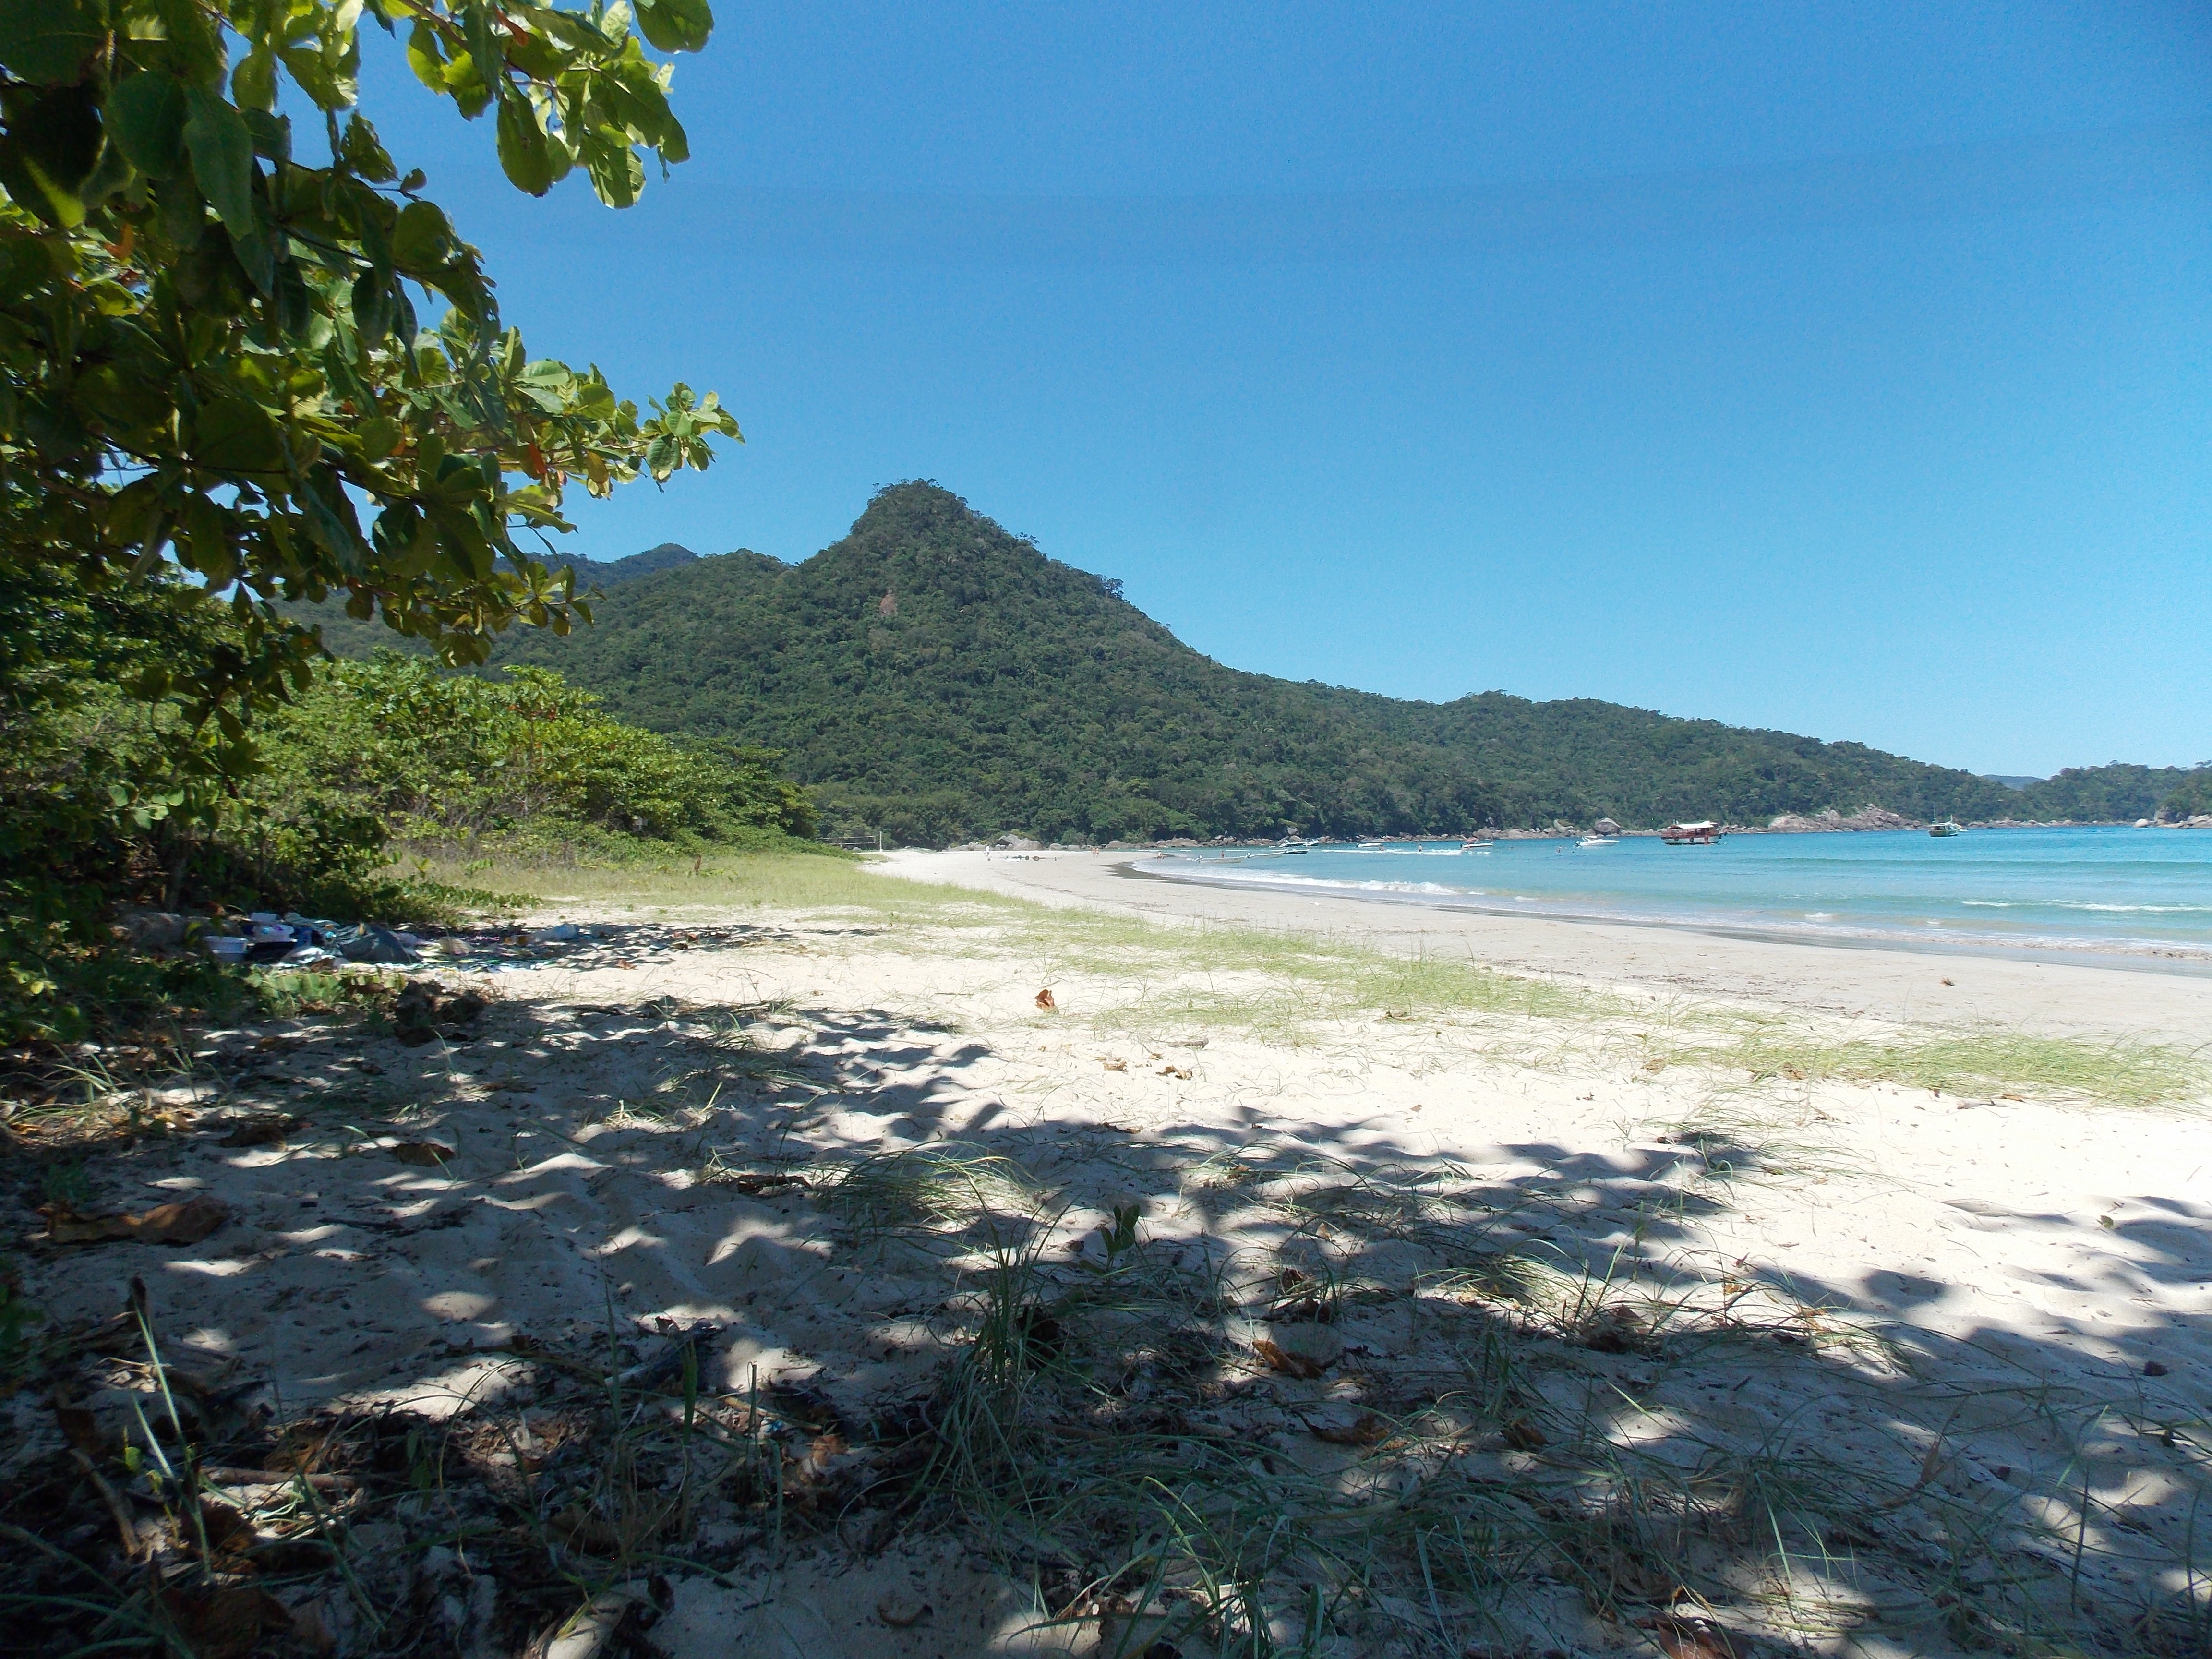
beach, landscape, sea, coast, ocean, shore, vacation, cove, bay, blue, terrain, body of water, rio de janeiro, sol, rj, cape, beira mar, wonderful city, ilha grande, two rivers, wild beach